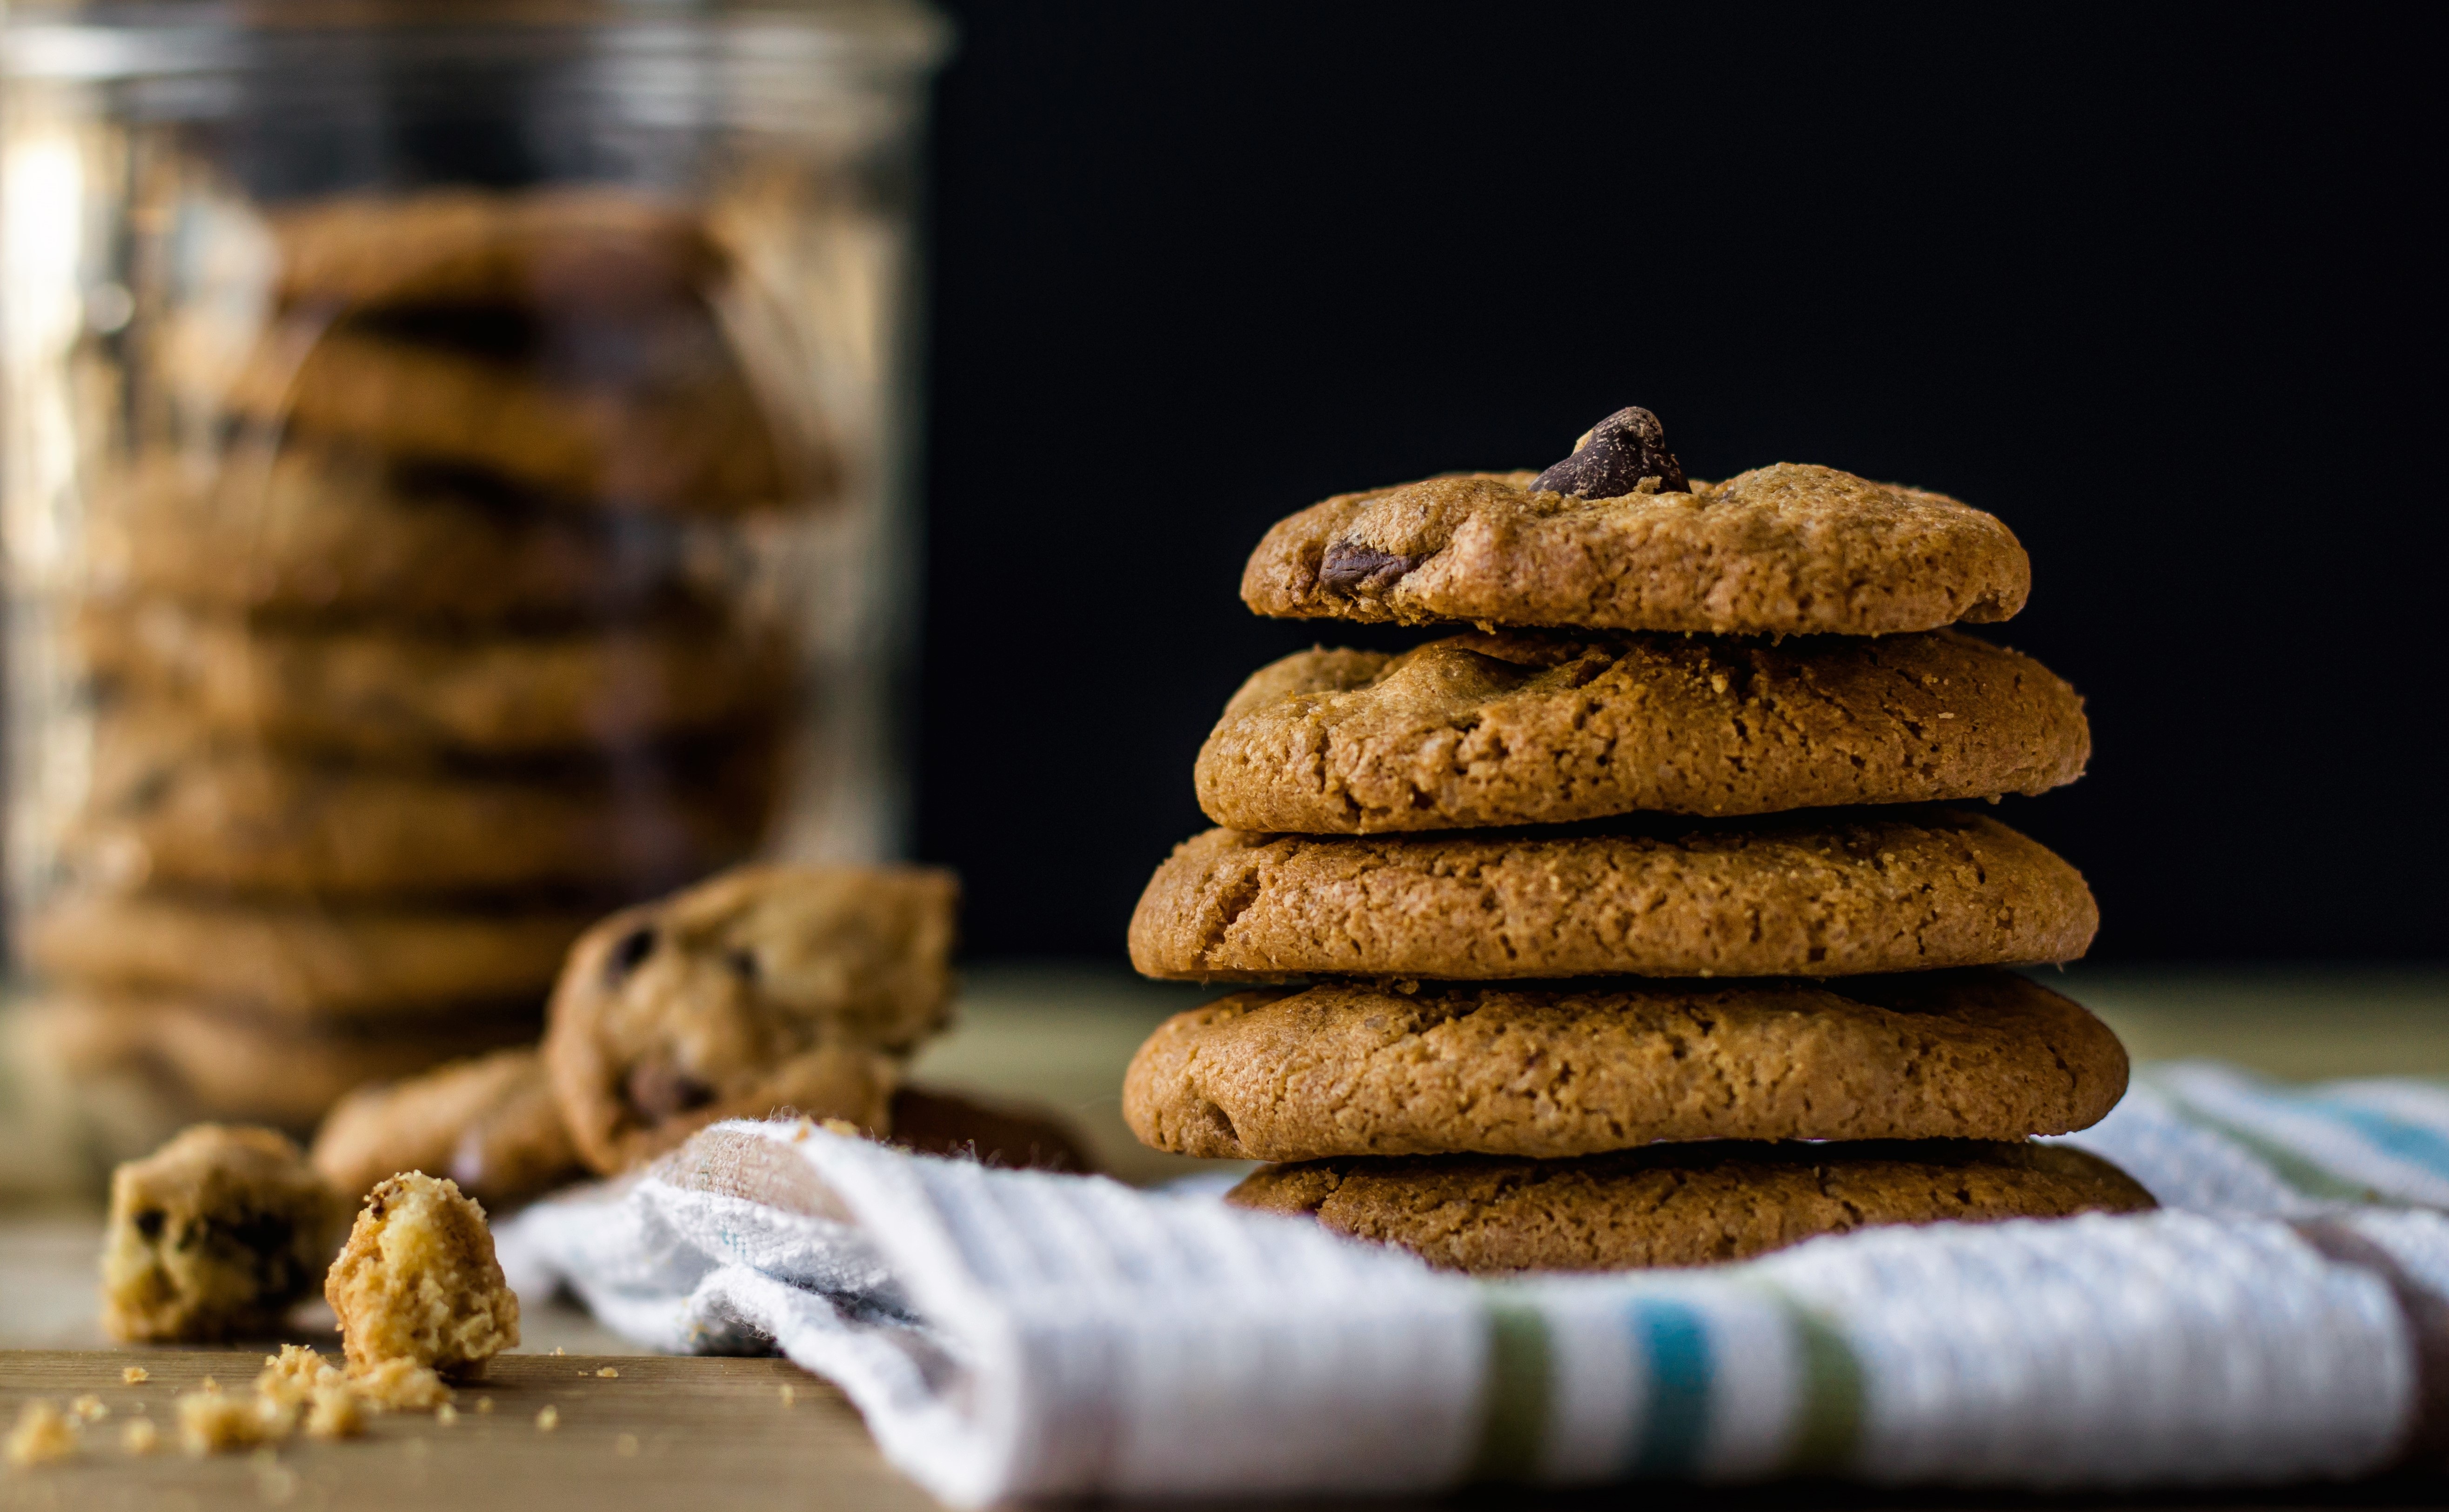
food, kitchen, child, breakfast, chocolate, baking, biscuit, snack, cookie, dessert, eat, delicious, chocolate chip cookie, chocolate chip, calories, cocoa, french, candy, taste, delight, baked goods, flavor, gluttony, finger food, to taste, cookies and crackers, whole grain, peanut butter cookie